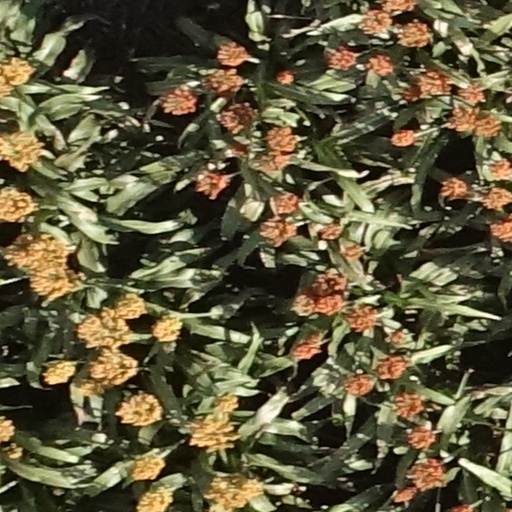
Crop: sorghum